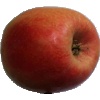
Label: apple_pink_lady